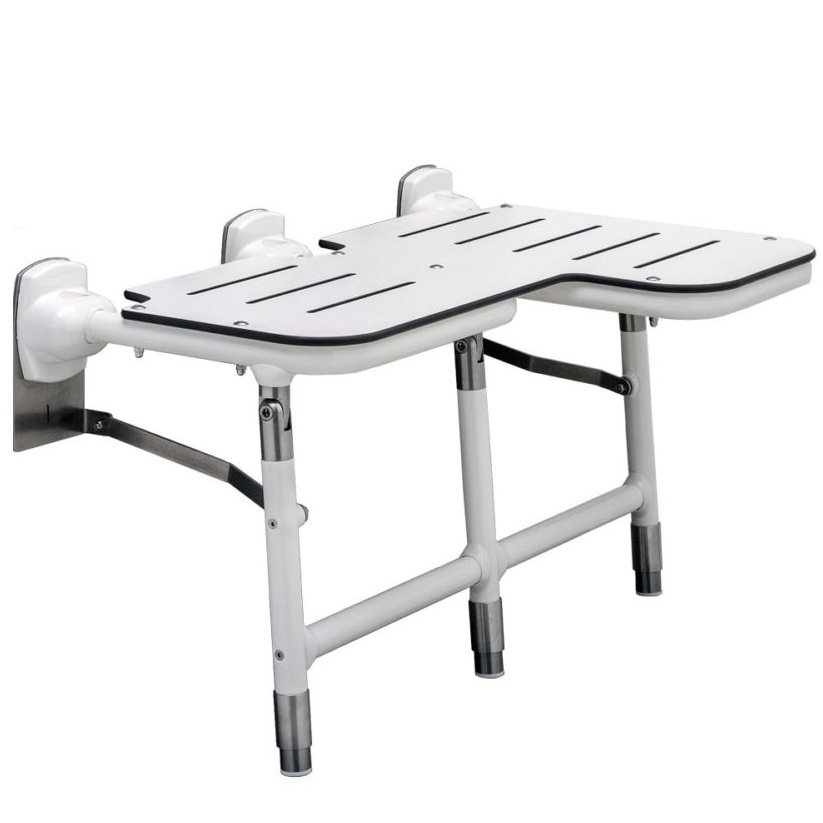
Bobrick B-918116L Bariatric Left-Handed Folding Shower Seat, 1102 lb Load Capacity, Phenolic
Complies with Planning Guide for Accessible Restrooms Seat is constructed of durable, water-resistant, white-colored 3/8" (9mm) thick solid phenolic Frame and swing down legs are 1" (25mm) zinc plated tubing with 1/8" (2 7mm) white vinyl antibacterial coating Supports up to 1102 lbs (500 kg) when properly installed Seat 31 5" (800mm) wide, projects 22-5/8" (575mm) from wall SAFETY WARNING: Shower seats are no stronger than the anchors and walls to which they are attached and must be firmly secured in order to support the loads for which they are intended Consult and comply with local building codes To avoid potential injury, the building owner or maintenance personnel should remove the shower seat from service if the shower seat is not adequately secured to the wall Unit shall support static loads of up to 1102 lbs (500 kg) when properly installed and used To avoid potential seat malfunction, Do NOT use seat if weight exceeds 1102 lbs (500 kg) Complies with Planning Guide for Accessible Restrooms. Seat is constructed of durable, water-resistant, white-colored 3/8" (9mm) thick solid phenolic. Frame and swing down legs are 1" (25mm) zinc plated tubing with 1/8" (2.7mm) white vinyl antibacterial coating. Supports up to 1102 lbs., (500 kg) when properly installed. Seat 31.5" (800mm) wide, projects 22 5/8" (575mm) from wall. SAFETY WARNING: Shower seats are no stronger than the anchors and walls to which they are attached and must be firmly secured in order to support the loads for which they are intended. Consult and comply with local building codes. To avoid potential injury, the building owner or maintenance personnel should remove the shower seat from service if the shower seat is not adequately secured to the wall. Unit shall support static loads of up to 1102 lbs (500 kg) when properly installed and used. To avoid potential seat malfunction, Do NOT use seat if weight exceeds 1102 lbs (500 kg).
Brand: Bobrick
Category: Health & Beauty > Health Care > Mobility & Accessibility > Accessibility Furniture & Fixtures > Shower Benches & Seats > Wall-Mounted Shower Seats